12 equal temperament

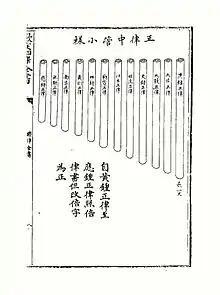
Zhu Zaiyu's equal temperament pitch pipes

Zhu Zaiyu illustrated his equal temperament theory by the construction of a set of 36 bamboo tuning pipes ranging in 3 octaves, with instructions of the type of bamboo, color of paint, and detailed specification on their length and inner and outer diameters. He also constructed a 12-string tuning instrument, with a set of tuning pitch pipes hidden inside its bottom cavity. In 1890, Victor-Charles Mahillon, curator of the Conservatoire museum in Brussels, duplicated a set of pitch pipes according to Zhu Zaiyu's specification. He said that the Chinese theory of tones knew more about the length of pitch pipes than its Western counterpart, and that the set of pipes duplicated according to the Zaiyu data proved the accuracy of this theory.